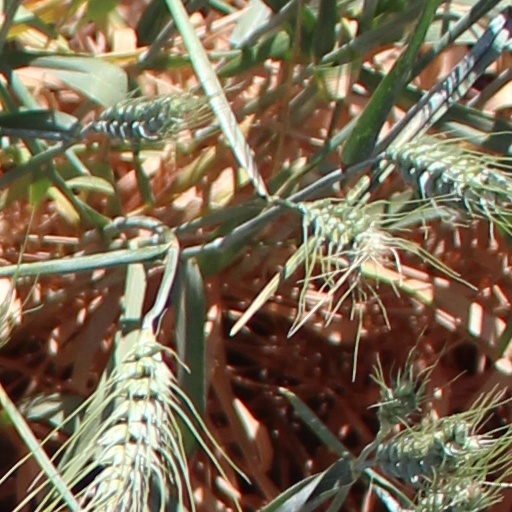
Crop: wheat